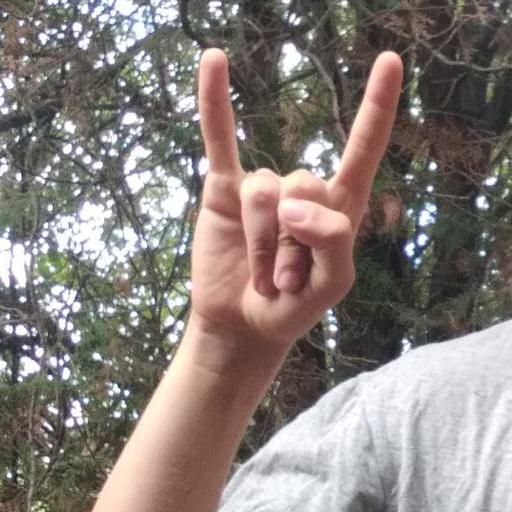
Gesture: rock